Citizens Commission on Human Rights

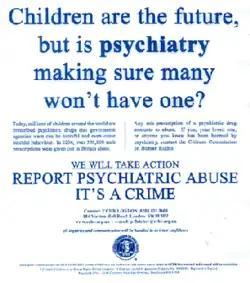
CCHR promotional leaflet, inviting members of the public to "report psychiatric abuse"

The group has organized media campaigns against various psychiatrists, psychiatric organizations and pharmaceutical companies, including Eli Lilly, the manufacturer of Prozac. The campaign against Eli Lilly in 1991 caused Prozac's market share of antidepressants to drop from 25% to 21%.